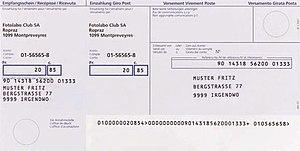
Un bulletin de versement est un moyen de paiement proposé par Postfinance et utilisé en Suisse pour les paiements. La majorité des factures émises dans le pays sont accompagnées d'un tel bulletin.